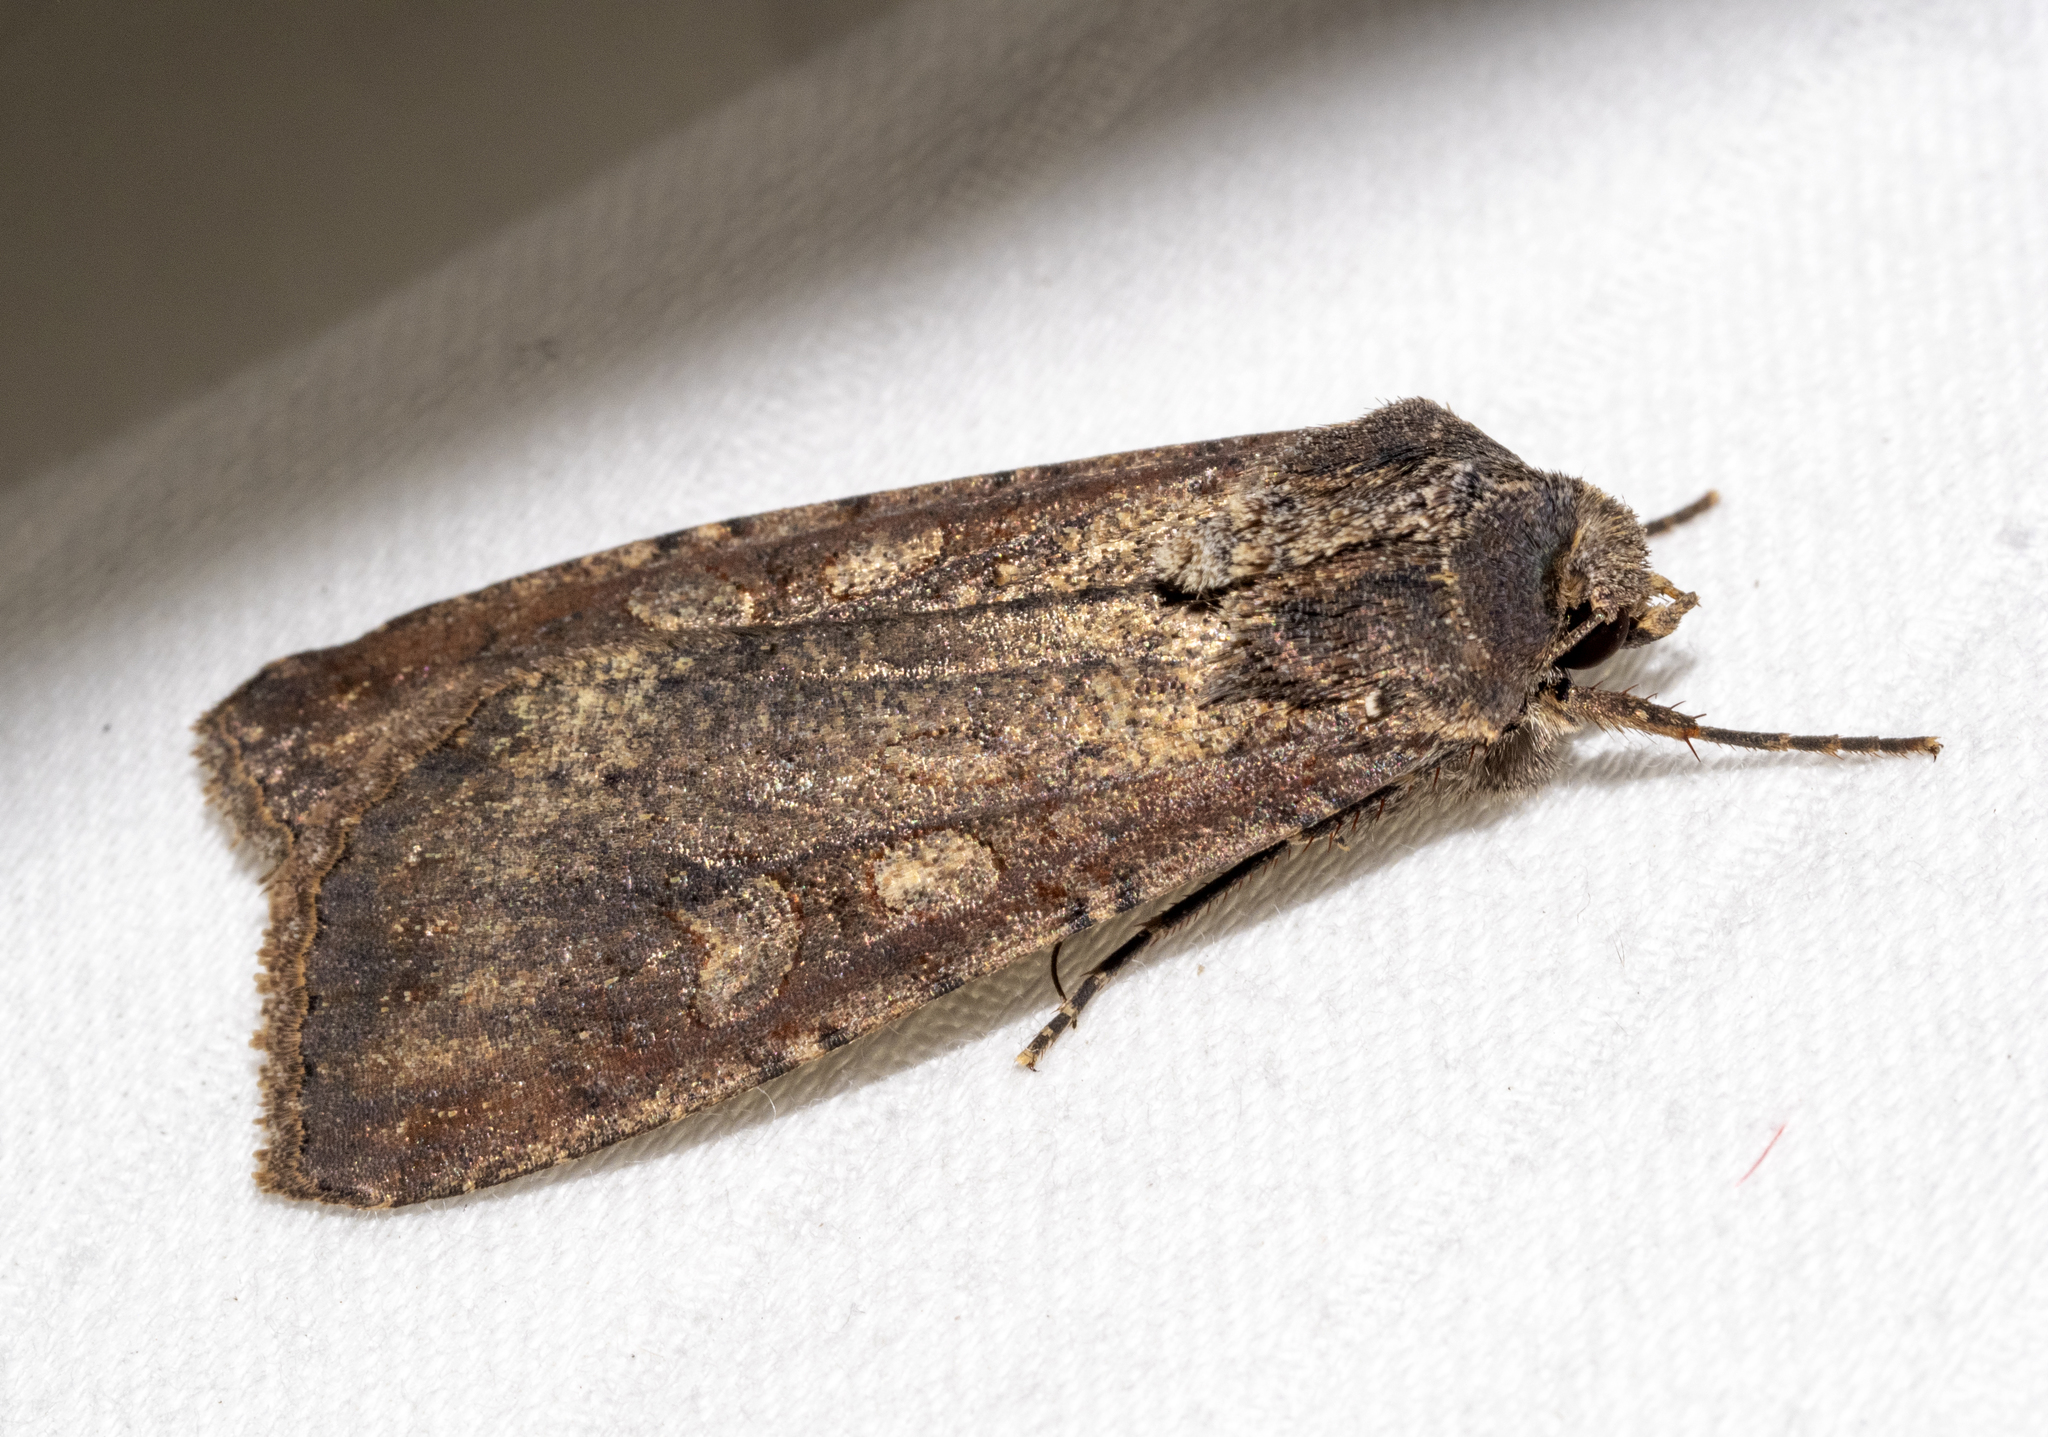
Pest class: cutworms